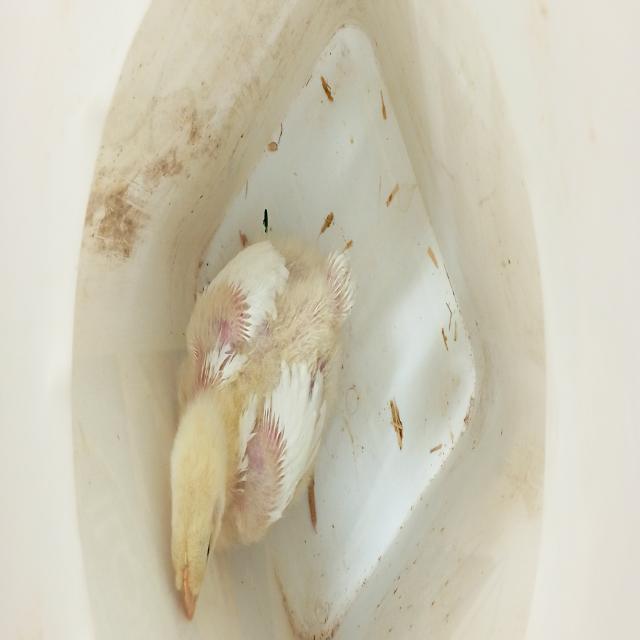
Weight: 650 g